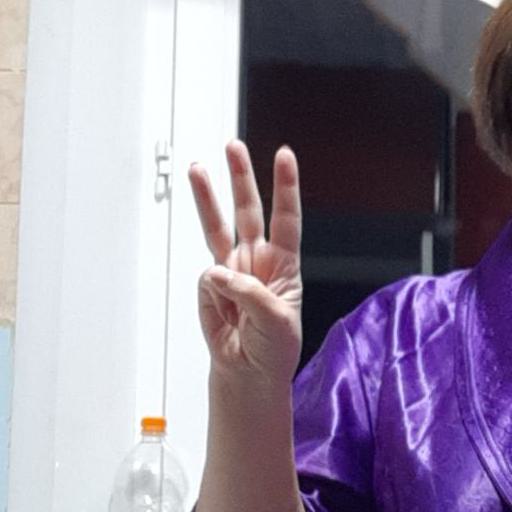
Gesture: three